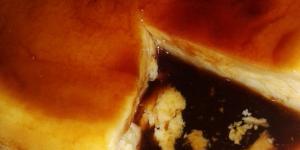
flan de huevo sin horno